Tarique Ghaffur

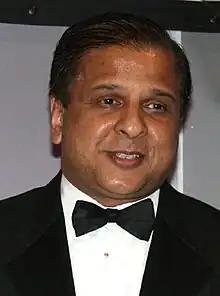
Ghaffur pictured at the Asian Woman Awards in November 2007

Tarique Ghaffur (born 8 June 1958) is a former Ugandan-born British police officer in London's Metropolitan Police Service. His last post was as Assistant Commissioner–Central Operations.